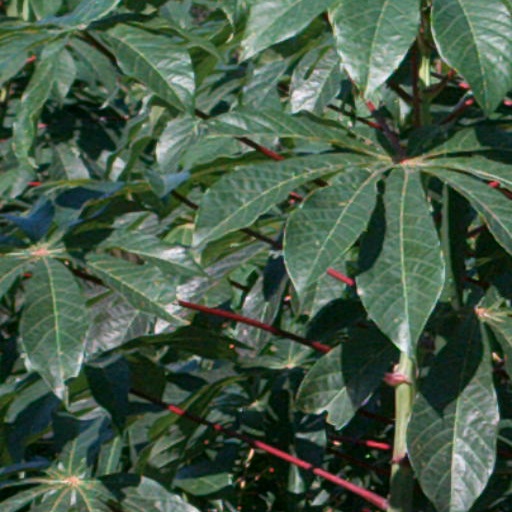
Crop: cassava